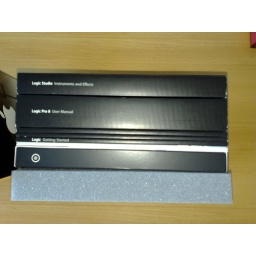
This is a nice little detail; there is a plastic foam in the box to keep the content nicely in place.